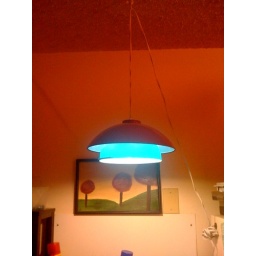
over the stove lamp turned on